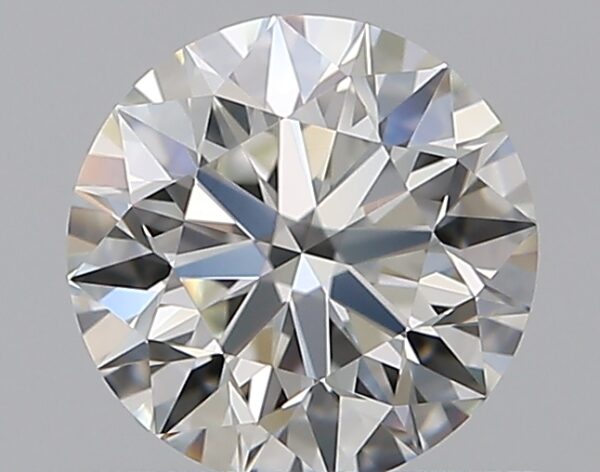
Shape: round
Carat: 0.55
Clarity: VVS1
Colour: H
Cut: EX
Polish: EX
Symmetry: EX
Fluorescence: N
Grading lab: GIA
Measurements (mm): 5.24 x 5.26 x 3.28